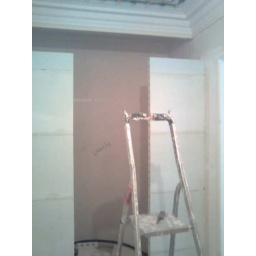
Shower wall going up in Master bathroom